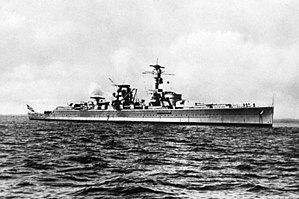
Deutschland (panserskib)
Deutschland fotograferet mellem 1933 og 1935
Deutschland var et tysk lommeslagskib, det første af Deutschland-klassen. Under den spanske borgerkrig deltog Deutschland i interventionsstyrken, der officielt skulle begrænse borgerkrigen ved håndhæve en våbenembargo. I praksis støttede den tyske flåde generalísimo Franco med bl.a. kystbombardementer. Under den tjeneste blev Deutschland i 1937 angrebet af republikanske bombefly og led store tab.